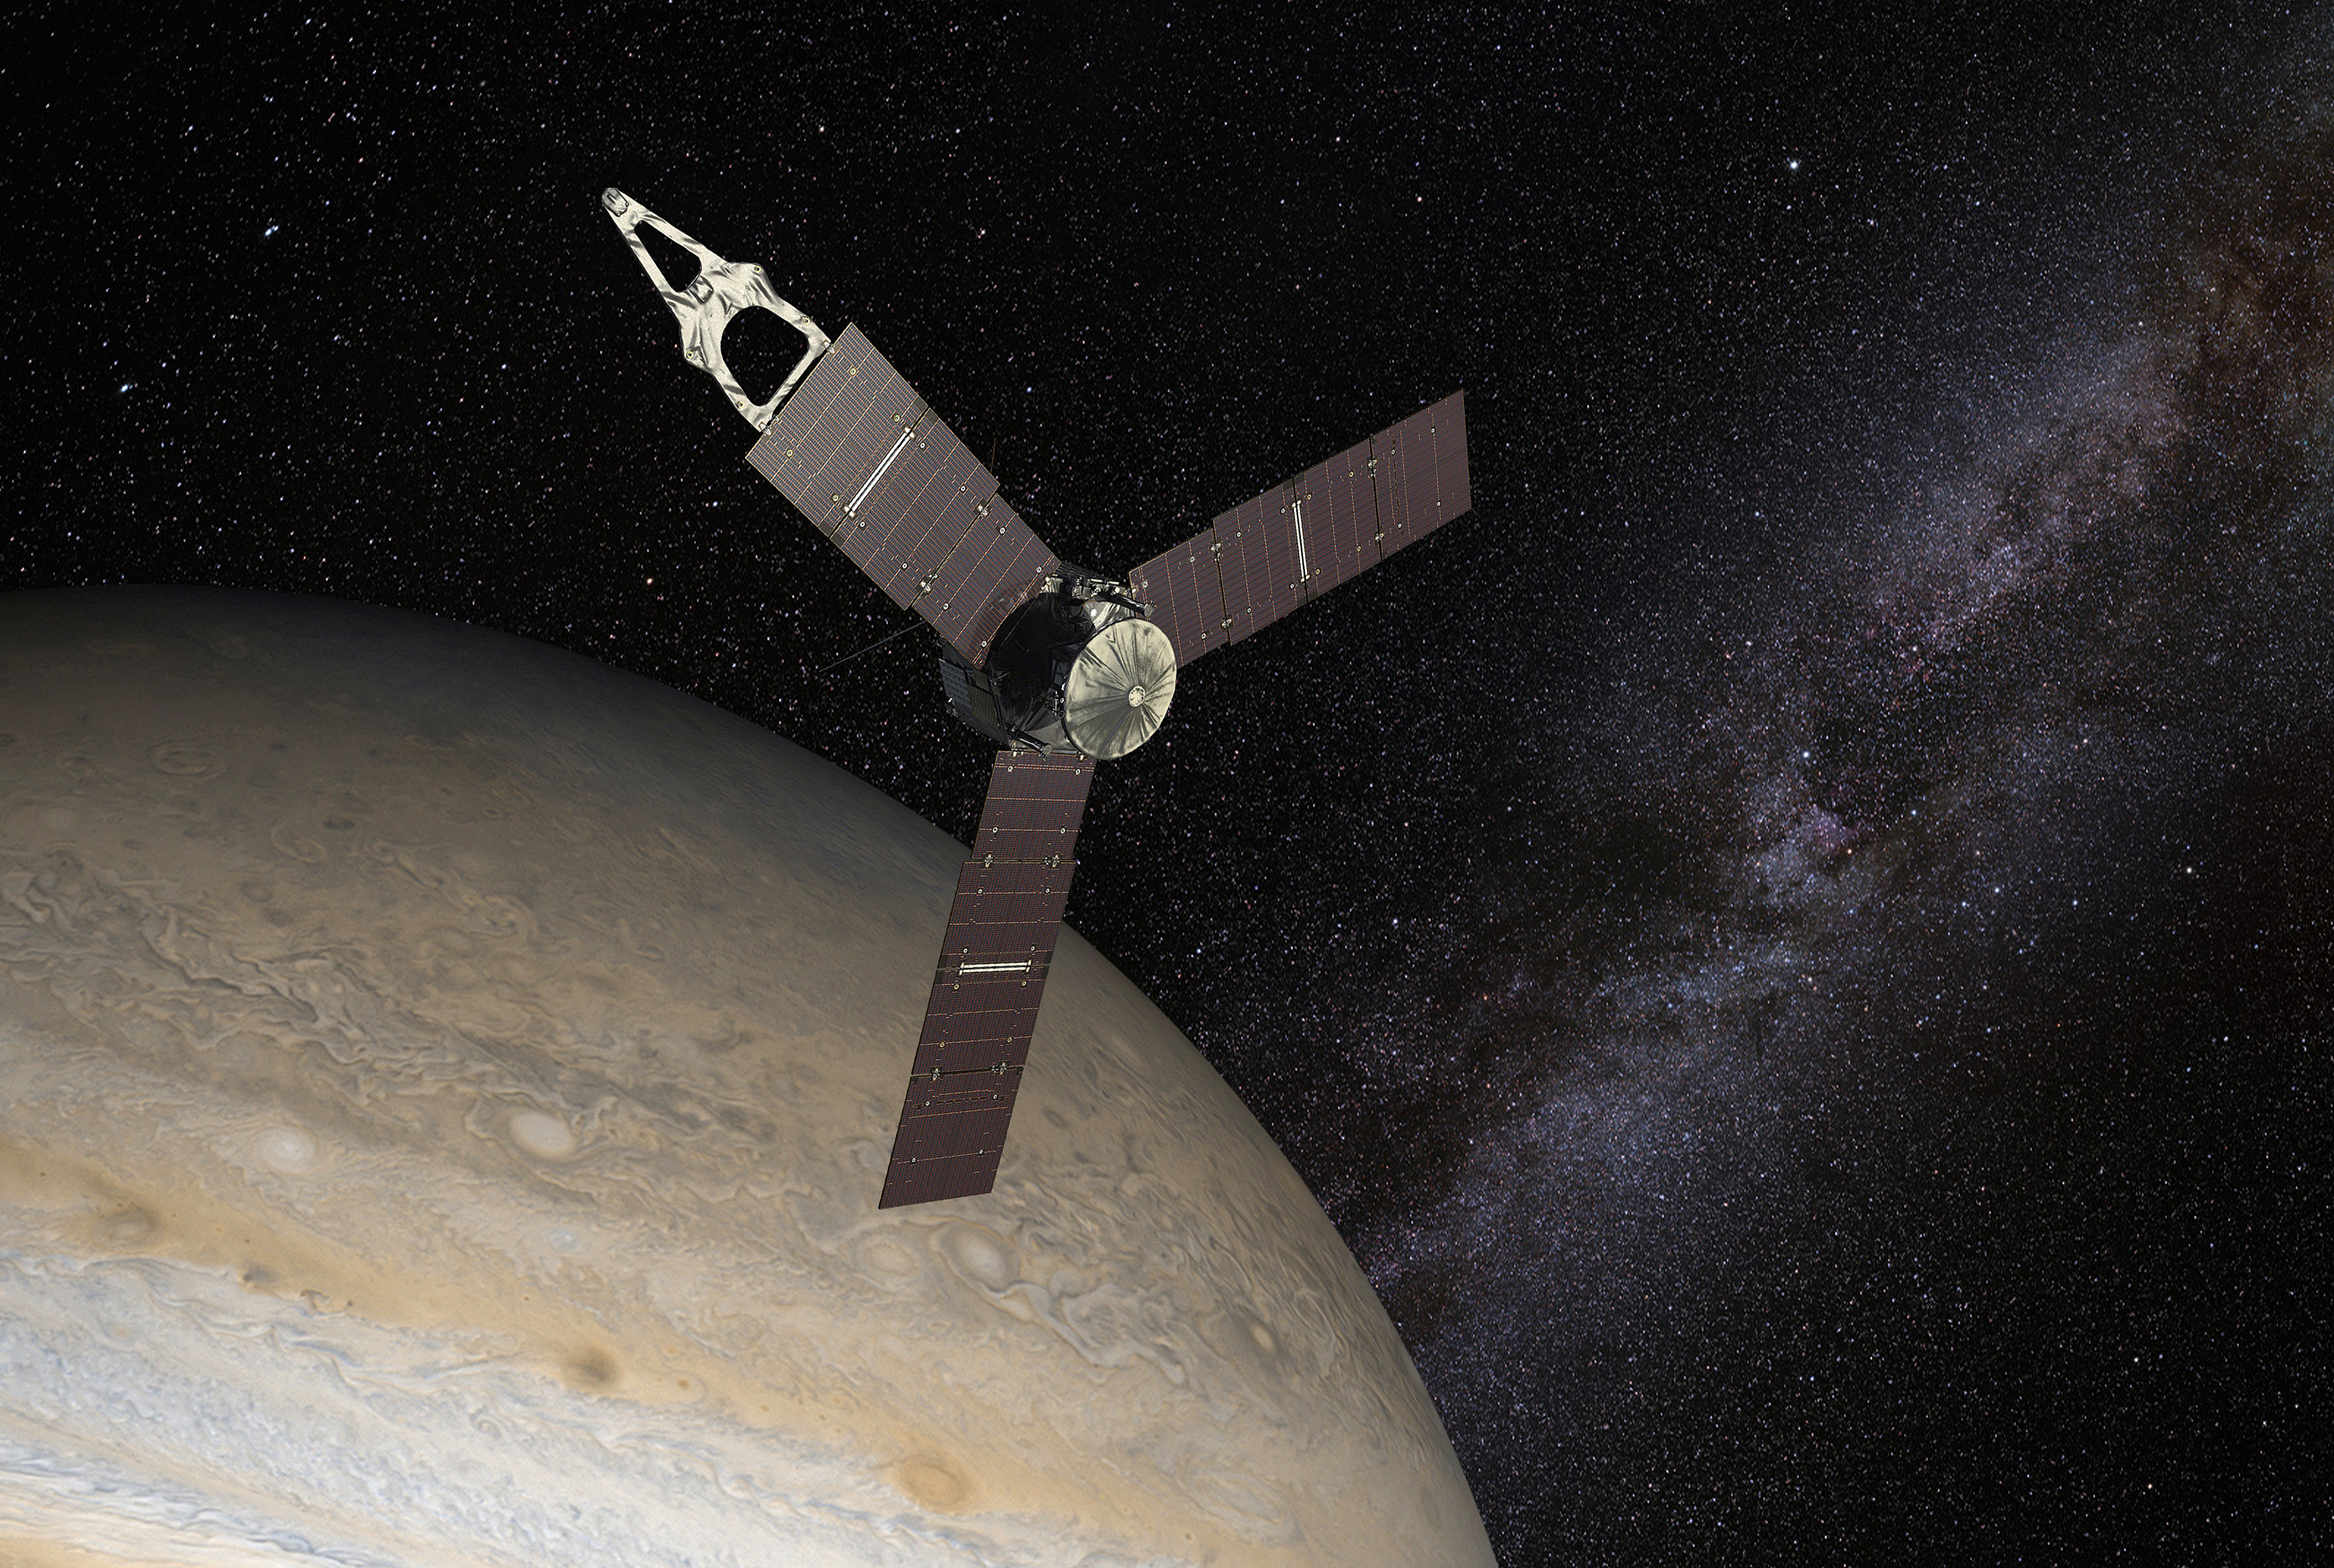
wing, vehicle, space, nasa, photoshop, jupiter, photoillustration, juno, jpl, astronomical object